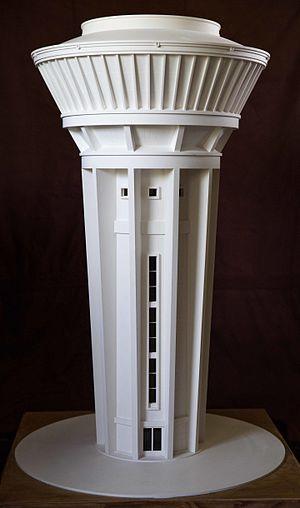
Maquette en plâtre à modeler dur non armé du château d'eau de Saclay à l'échelle 3 cm pour 1 mètre (0,03 pm), réalisée en 1979 par Monsieur Dauphin Roger. Staffeur ornemaniste, architecturier, sculpteur. Architecturier Meilleur Ouvrier de France. Cette maquette est exposée au musée du plâtre de Cormeille-en-Parisis. Hauteur 975 mm Poids 14 kg Les 97 éléments composant la maquette sont scellés à la colle à carreaux de plâtre, additionnée de 30% de plâtre à modeler dur. La maquette est scellée sur un contreplaqué à l'aide de filasse de chanvre chargée de plâtre à modeler dur, remontant sur la jonction des piliers et façades. La totalité des formes circulaires sont des épreuves traînées de 5 mm d'épaisseur sur noyaux lisses en dépouille sans pièce. L'épreuve s'épaissit au niveau des contre-dépouilles. Les gargouilles sont découpées aux dimentions sur une épreuve traînée droite sur noyau. Les piliers du réservoir sont moulés entre des plaques de verre. Les contreforts du réservoir, les façades avec hublots, la porte et la verrière ont nécessité des modèles, moules élastomère, épreuves. Le château d'eau, représenté par cette maquette, est construit à l'intérieur du Commissariat à l'énergie atomique de Saclay. Il est interdit d'y faire des photos.
Le staff est un matériau de construction préfabriqué à base de plâtre armé de fibres.